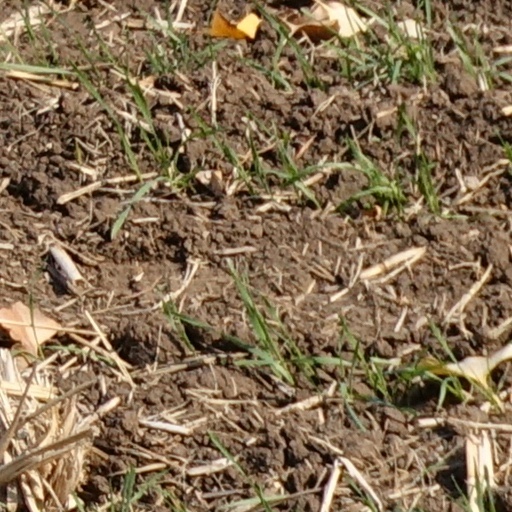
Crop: wheat